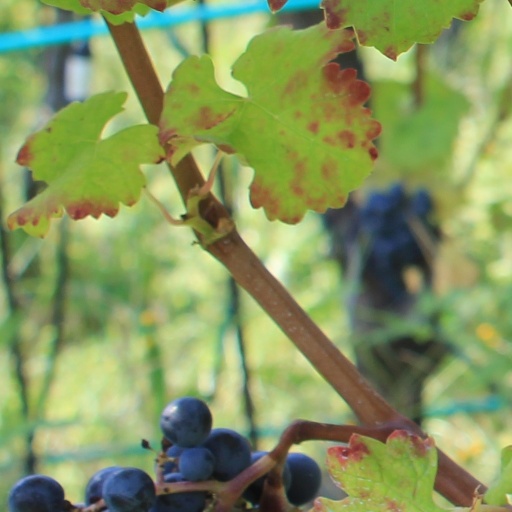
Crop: grape